Jack Kevorkian

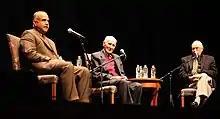
Kevorkian (center) answering questions at the University of California, Los Angeles with his lawyer Mayer Morganroth (right) and the former Armenian Minister of Foreign Affairs Raffi Hovannisian (left)

Kevorkian gave a number of lectures upon his release. He lectured at universities such as the University of Florida, Nova Southeastern University, and the University of California, Los Angeles. His lectures were not limited to the topic of euthanasia; he also discussed such topics as tyranny, the criminal justice system, politics, the Ninth Amendment to the United States Constitution and Armenian culture. He appeared on the Fox News Channel's "Your World with Neil Cavuto" on September 2, 2009, to discuss health care reform.